Nasrullo Sayidov

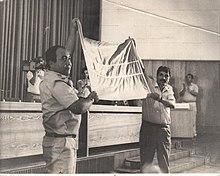
Announcing the Declaration of Independence in the Oliy Kengash (Parliament) of Uzbekistan on June 20, 1990 (MPs holding the flag are Nasrullo Sayyid (left) and Imom Fayzi (right)).

Nasrullo Sayidov had long been involved in the growing struggle for independence and freedom among Uzbek intellectuals. That struggle had begun to move into large political arenas without being half-hidden. He took an active part in the 1988-89 popular protests demanding the state status of the Uzbek language.